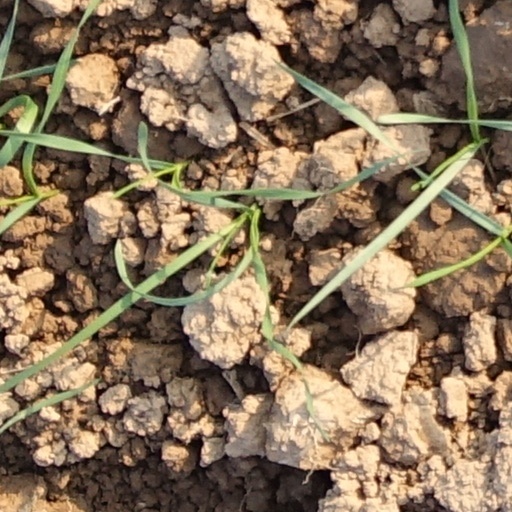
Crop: wheat